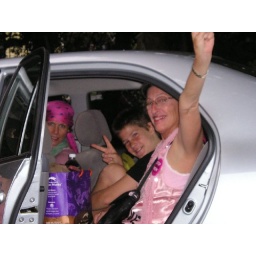
Sarah and Marley in the car enroute to the train station on Saturday